2010 Asian Games

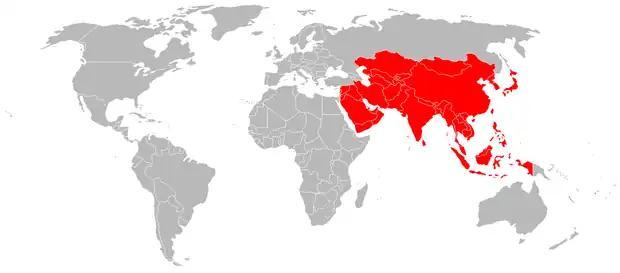
Participating countries.

All 45 members of the Olympic Council of Asia that existed as of 2010 participated in the 2010 Asian Games. All National Olympic Committees were ordered to submit their entries before September 30, 2010. Organizers allowed each NOC to submit additional entries and injury replacements after the deadline. After the final registration deadline, some 9,704 athletes, as well as some 4,750 team officials, took part in the Games, an increase of 184 athletes from the previous Asian Games in Doha. According to the Games' official website, Kuwaiti athletes participated the Games under the Olympic flag because the Kuwait Olympic Committee was suspended due to political interference in January 2010.